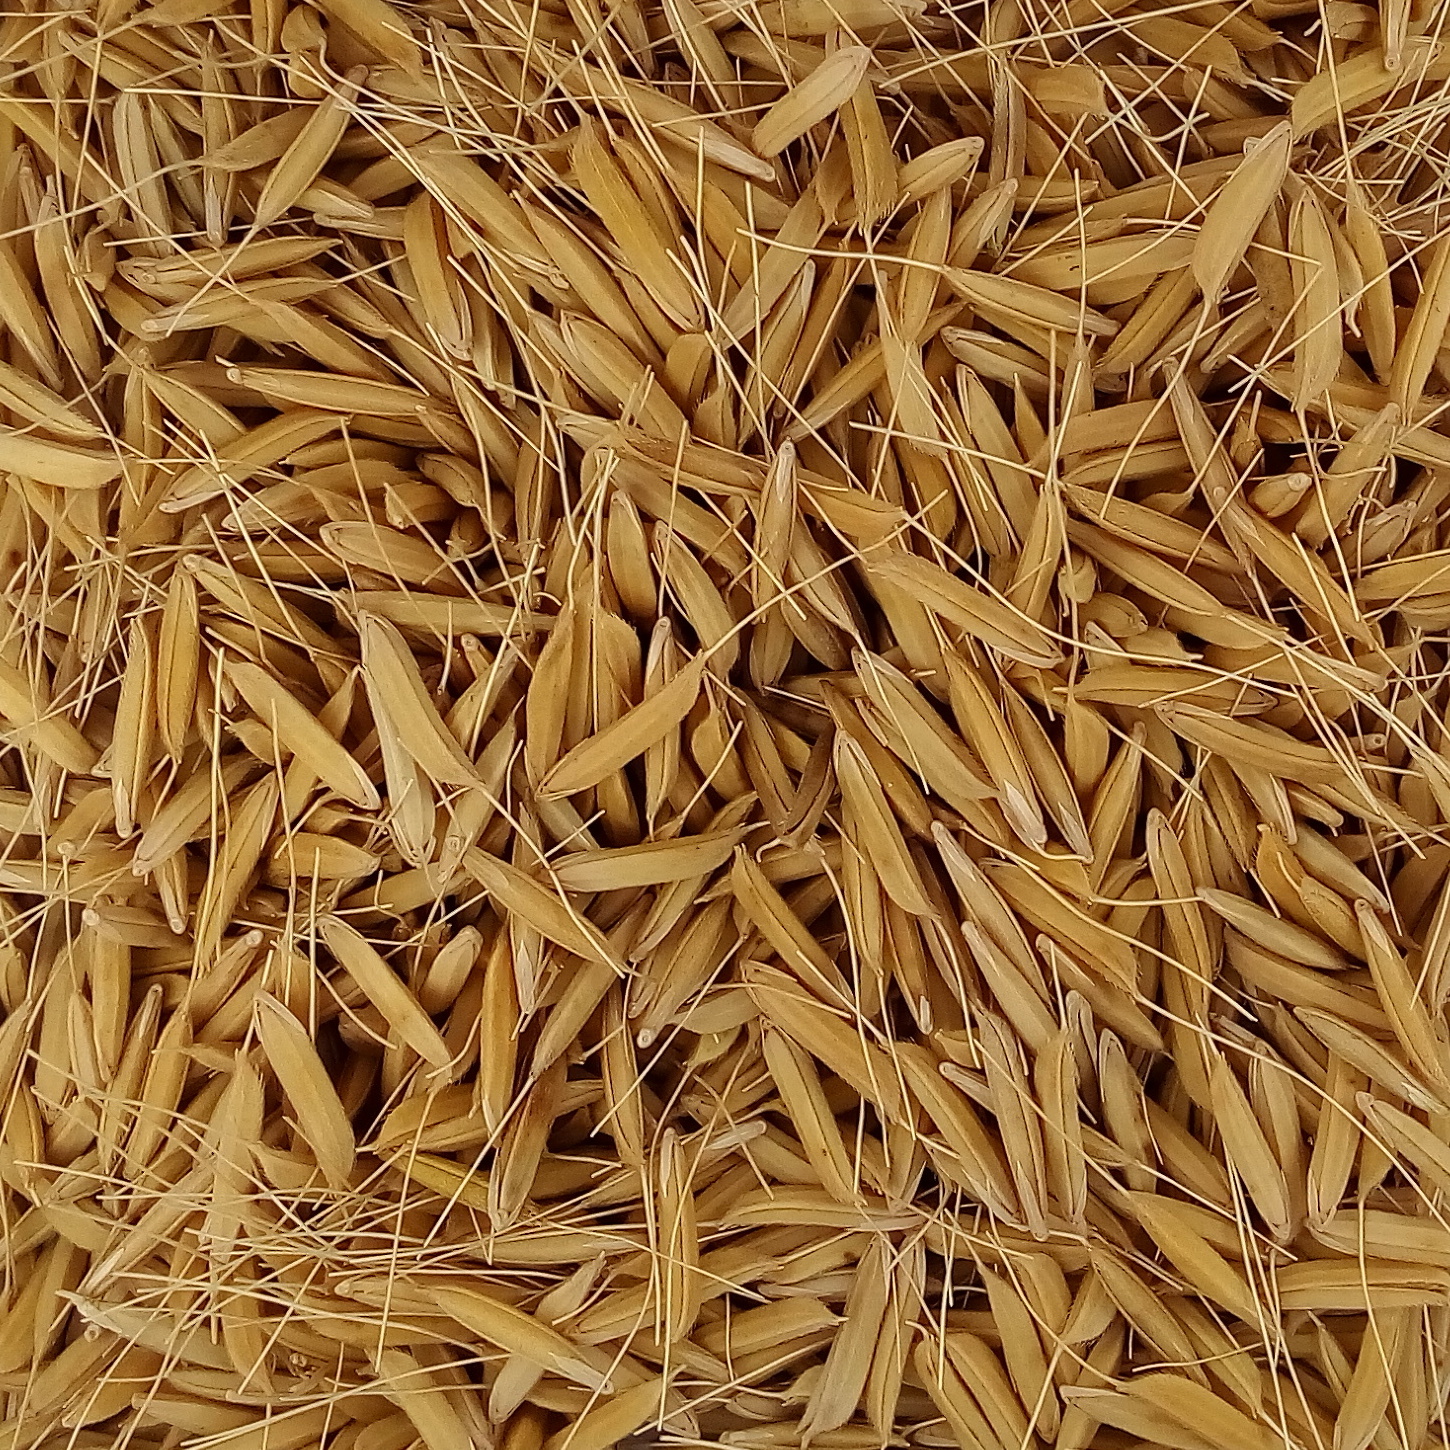
Rice seed variety: 1637